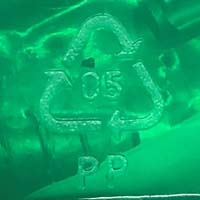
Plastic recycling code class: 5_polypropylene_PP